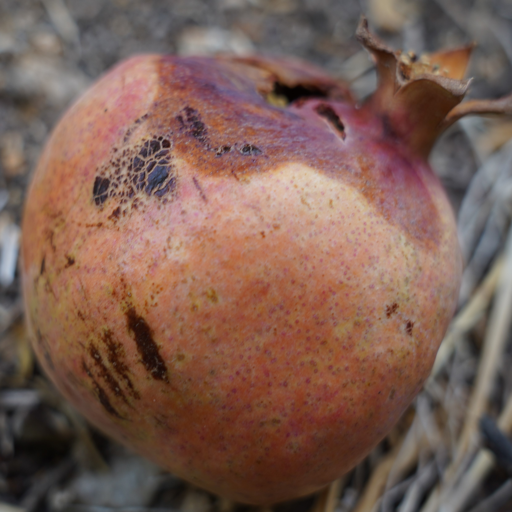
Label: Colletotrichum spp